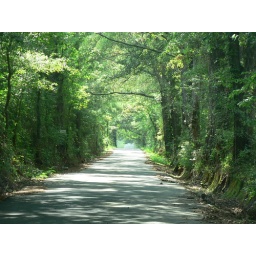
I love this little road all covered by the tree limbs